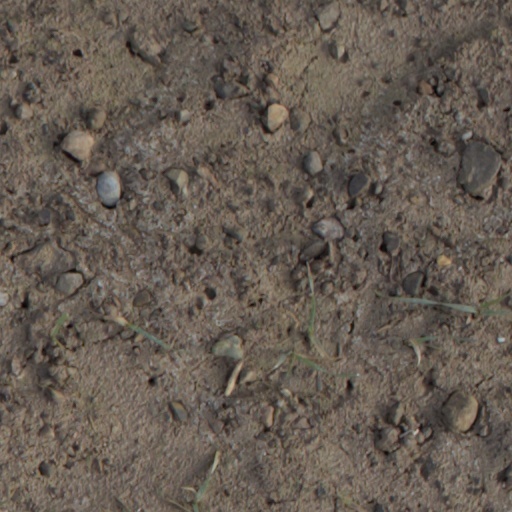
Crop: wheat